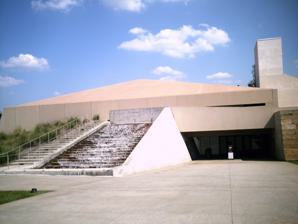
Building: Flint RiverQuarium
Country: United States of America
Year built: 2004
Aquarium in Albany, Georgia, U.S. Flint RiverQuarium Entrance to the RiverQuarium 31°34′44″N 84°08′57″W / 31.57891°N 84.149255°W / 31.57891; -84.149255 Date opened 2004 Location Albany , Georgia Land area 35,000 sq ft (3,300 m 2 ) indoors and 19,000 sq ft (1,800 m 2 ) outdoors No. of species >100 Volume of largest tank 175,000-US-gallon (660,000 L) Website www .flintriverquarium .com The Flint RiverQuarium is a 54,000 sq ft (5,000 m 2 ) aquarium opened in 2004 and located on the banks of the Flint River in Albany, Georgia , United States . The aquarium follows the journey of the Flint River, and highlights the ecosystems of the Apalachicola, Chattahoochee and Flint River basins. Features The Flint RiverQuarium features both freshwater and saltwater river ecosystem of Southwest Georgia as well as the world. Blue Hole Spring is an open-air, 175,000-US-gallon (660,000 L), 22 ft (6.7 m) deep tank filled by a natural spring below. It exhibits the diverse life forms of the Flint River , which runs through Southwest Georgia. The Flint River Gallery includes both freshwater and saltwater fish, and includes a live fish hatchery. In this exhibit, visitors can follow the 350-mile (560 km) journey of the Flint River to the ocean. Discovery Caverns includes interactive displays and a cave exhibiting subterranean creatures. The World of Water shows visitors other rivers around the world that share features and challenges with the Flint. Spring Run Creek is home to the aquarium's alligators. Cypress Pond Aviary is a 35-foot (11 m) high enclosure featuring birds indigenous to the Flint River basin, as well as several migratory birds that pass through the area. Although the first inhabitants of this exhibit are commercially available birds such as quail and ducks , the RiverQuarium is working with various groups to obtain non-releasable birds native to the area. The Adventure Center is across the plaza from the RiverQuarium, and is designed to house traveling exhibits at the Aquarium. Architecture The RiverQuarium was designed by architect Antoine Predock in association with Executive Architect Robbins Bell Kreher, and was completed in 2004. Predock was "inspired by the biology, geology and hydrology of Southwest Georgia" in creating this facility. The facility is part of the Downtown Albany RiverFront Master Plan.  Located on the banks of the Flint River at Pine Avenue and Front Street, it received the American Institute of Architects (AIA) award in 2005. It is one of the city's projects to reconnect the downtown to the river and a walkway along its banks. The building wraps around the primary exhibit, which is the 15,000-square-foot (1,400 m 2 ) naturally landscaped Blue Hole and Cypress Creek. The building is designed to allude to the "complex Ocala limestone terrain of sinks, aquifers, caves and streams that exist below the surface." The Exhibits were designed by Lyons/Zaremba Inc. of Boston, Massachusetts See also Radium Springs, Georgia Notes